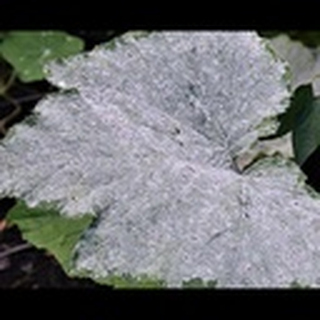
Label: cotton_powdery_mildew